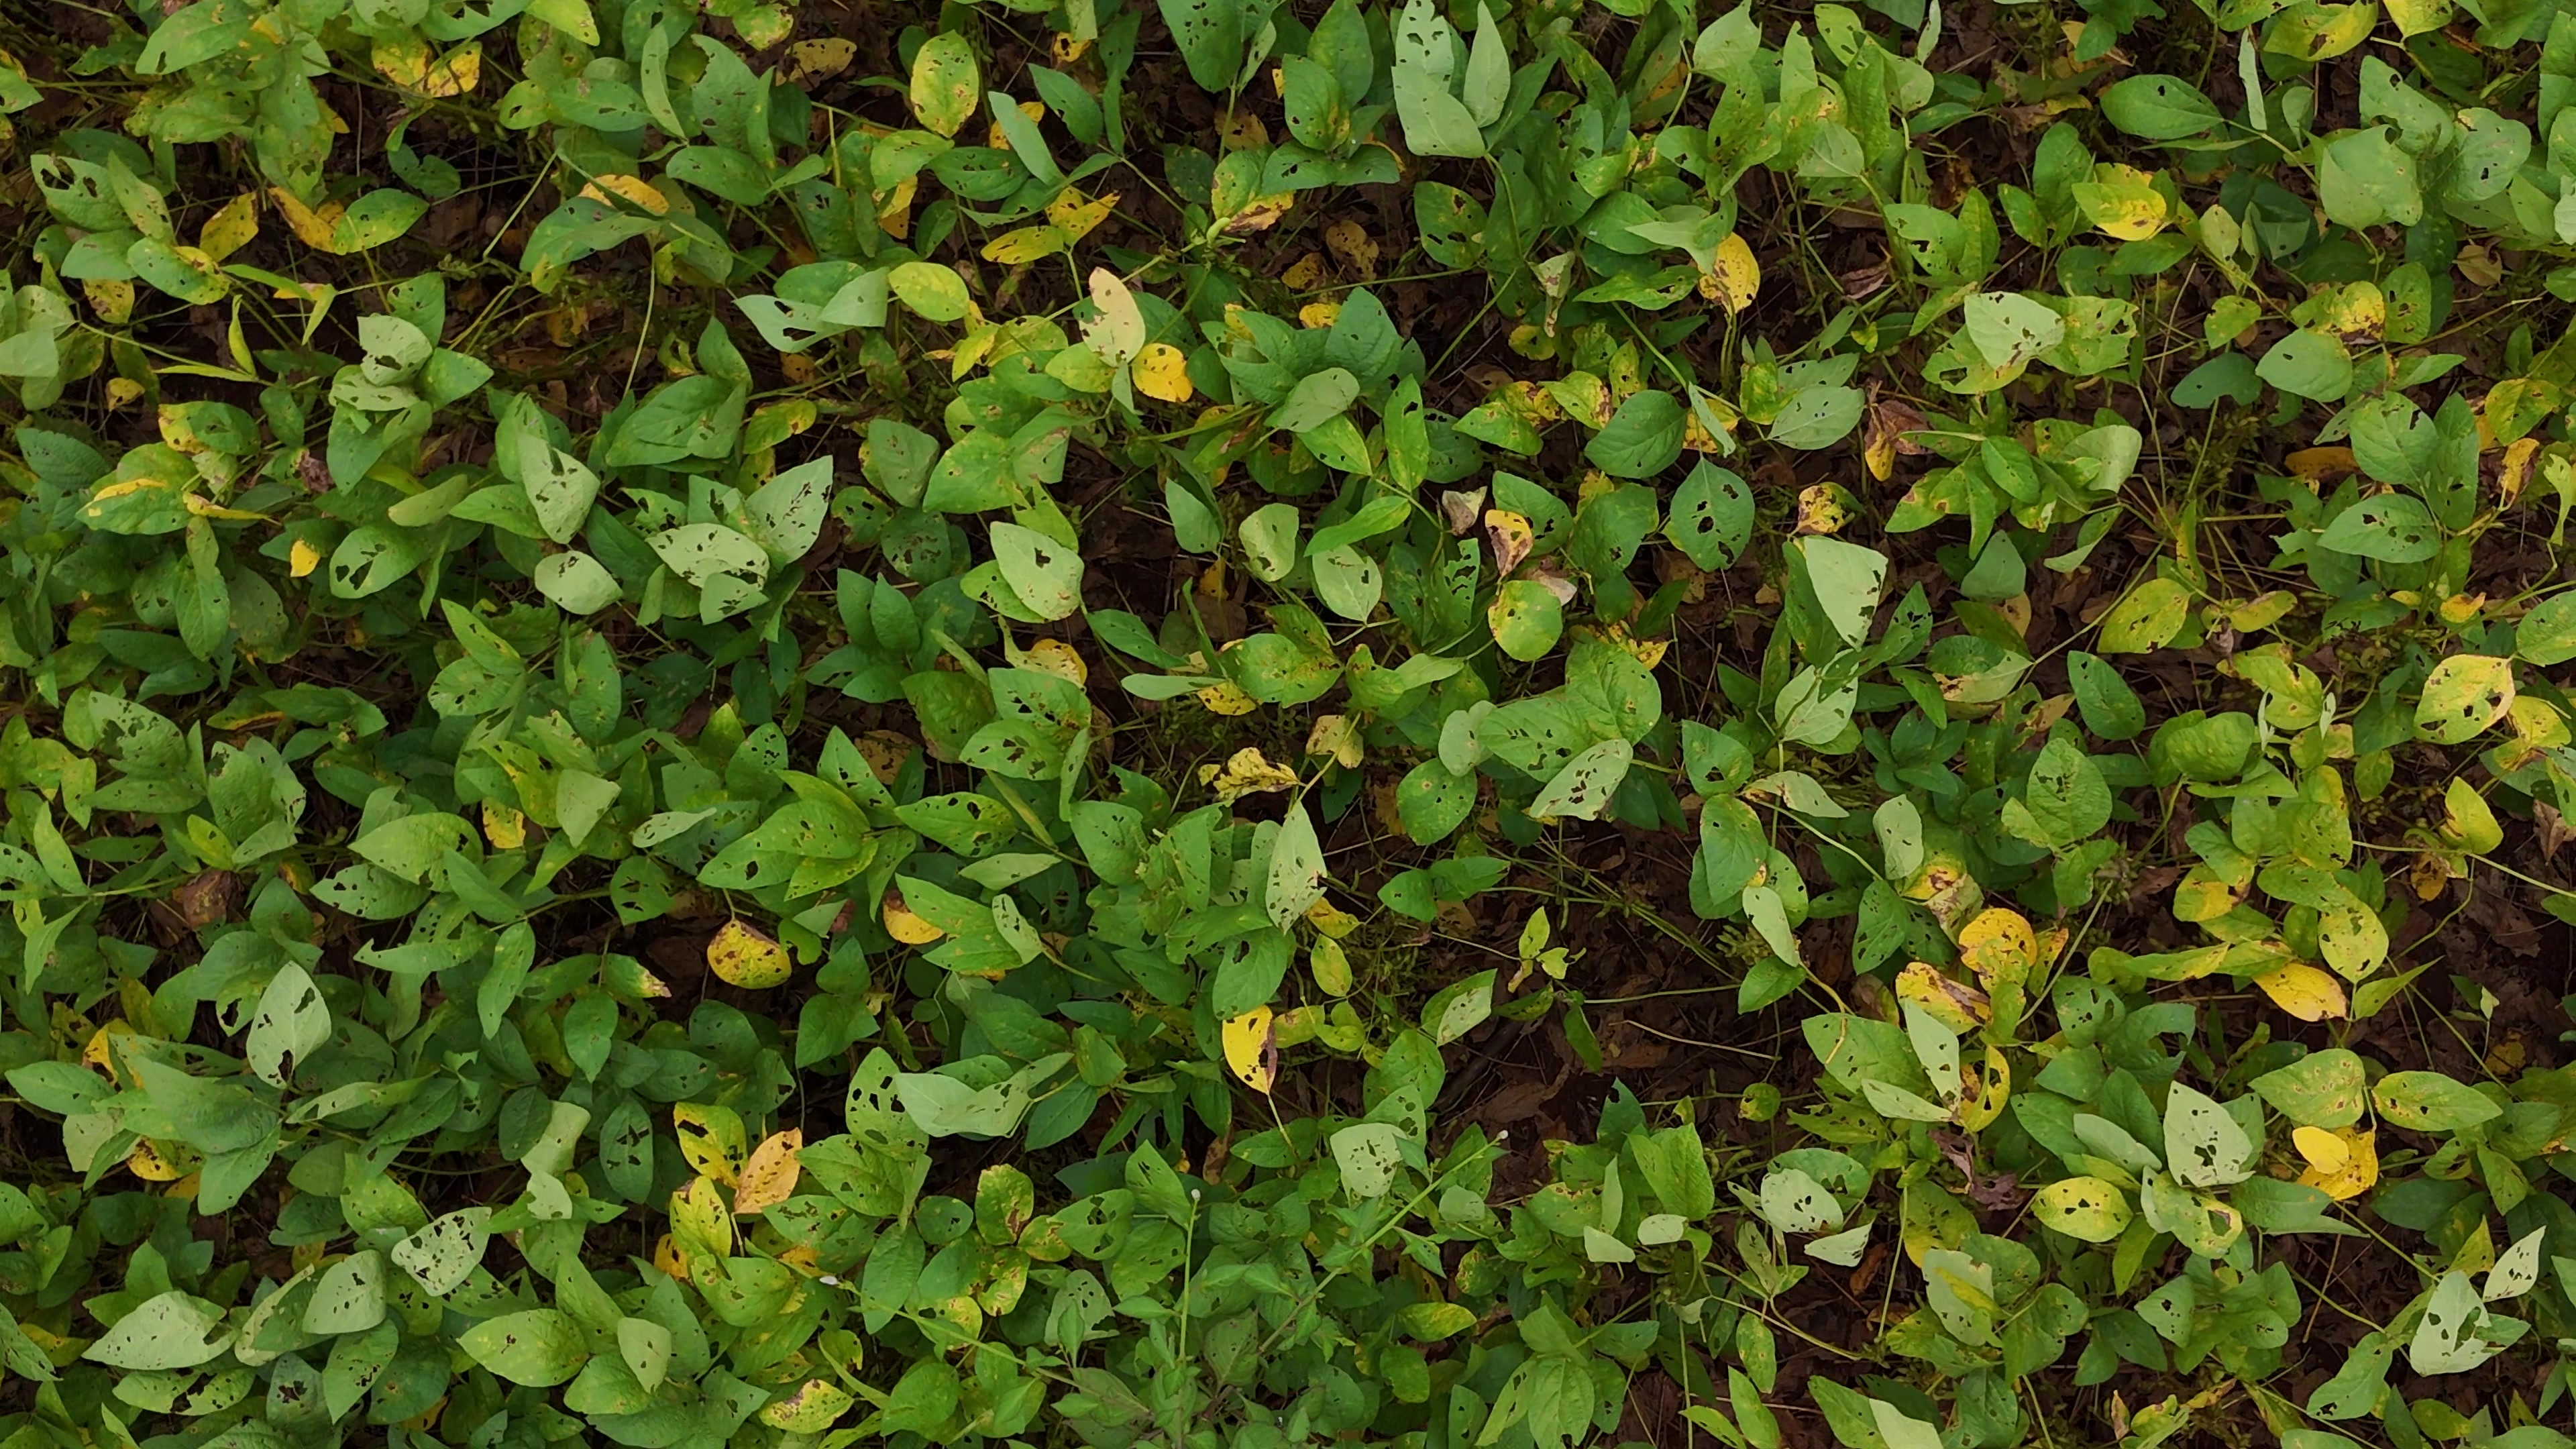
Label: Rust